Silesian Autonomy Movement

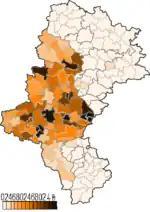
The movement's results at the Polish local election 2010

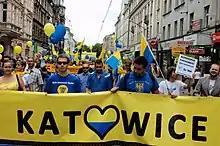
Autonomy March in 2012

In the 2010 Polish local elections, the movement got three seats (for Jerzy Gorzelik, Henryk Mercik, Janusz Wita) in the sejmik of the Silesian Voivodeship, gaining 8.5% of the popular vote. It is double the result of the previous elections (in 2006). It placed RAŚ after the main parties in Poland: Civic Platform (PO), Law and Justice (PiS) and Democratic Left Alliance (SLD), but ahead of other main National parties: Polish People's Party (PSL), Self-Defense of the Republic of Poland (Samoobrona) and the League of Polish Families (LPR).